Cobh

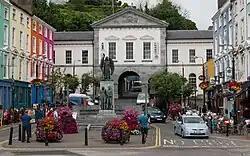
The Arch Building (background) and the Lusitania Memorial (foreground)

The age of steam brought Cobh association with several milestones, including the first steam ship to sail from Ireland to England (1821) and the first steamship to cross the Atlantic ("Sirius" 1838), which sailed from Passage West.